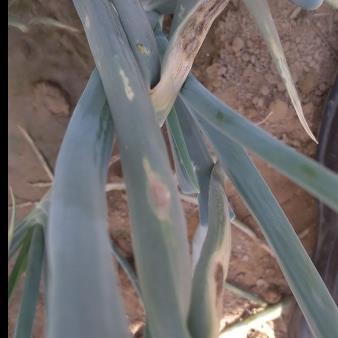
Crop: Onion
Condition: alternaria-d